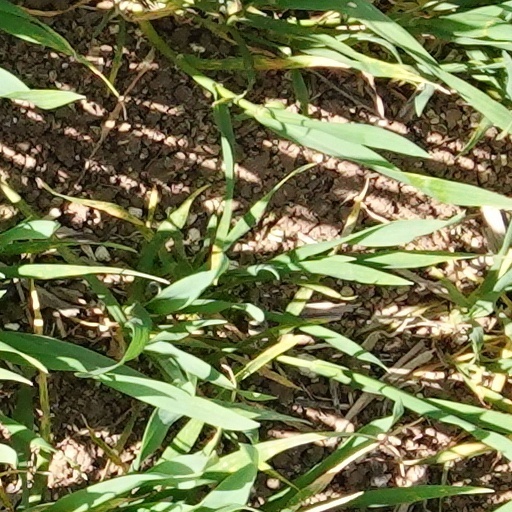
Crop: wheat